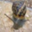
Label: snail